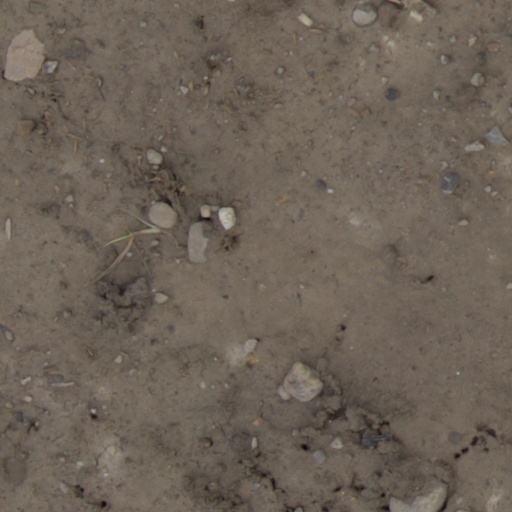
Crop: wheat